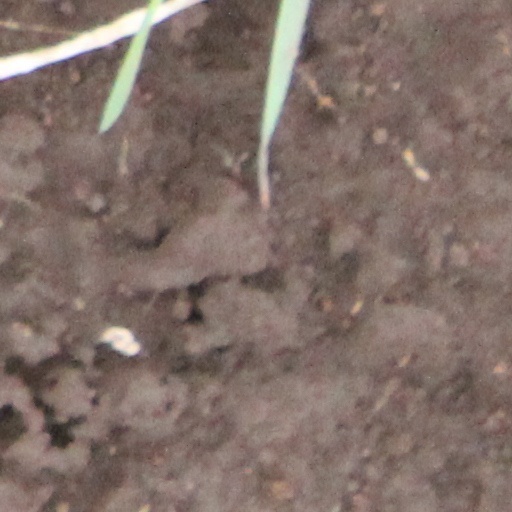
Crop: wheat